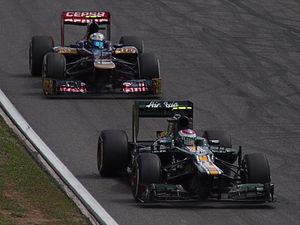
Le Grand Prix automobile d'Allemagne 2012, disputé le 22 juillet 2012 sur le circuit d'Hockenheim, est la 868ᵉ épreuve du championnat du monde de Formule 1 courue depuis 1950. Il s'agit de la cinquante-neuvième édition du Grand Prix d'Allemagne comptant pour le championnat du monde de Formule 1, la trente-troisième disputée à Hockenheim, et de la dixième manche du championnat 2012.